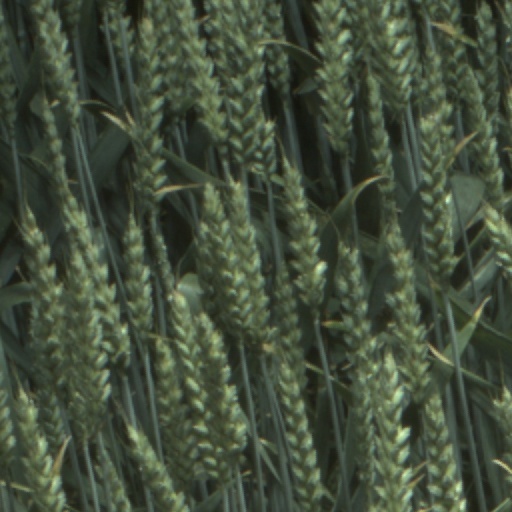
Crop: wheat